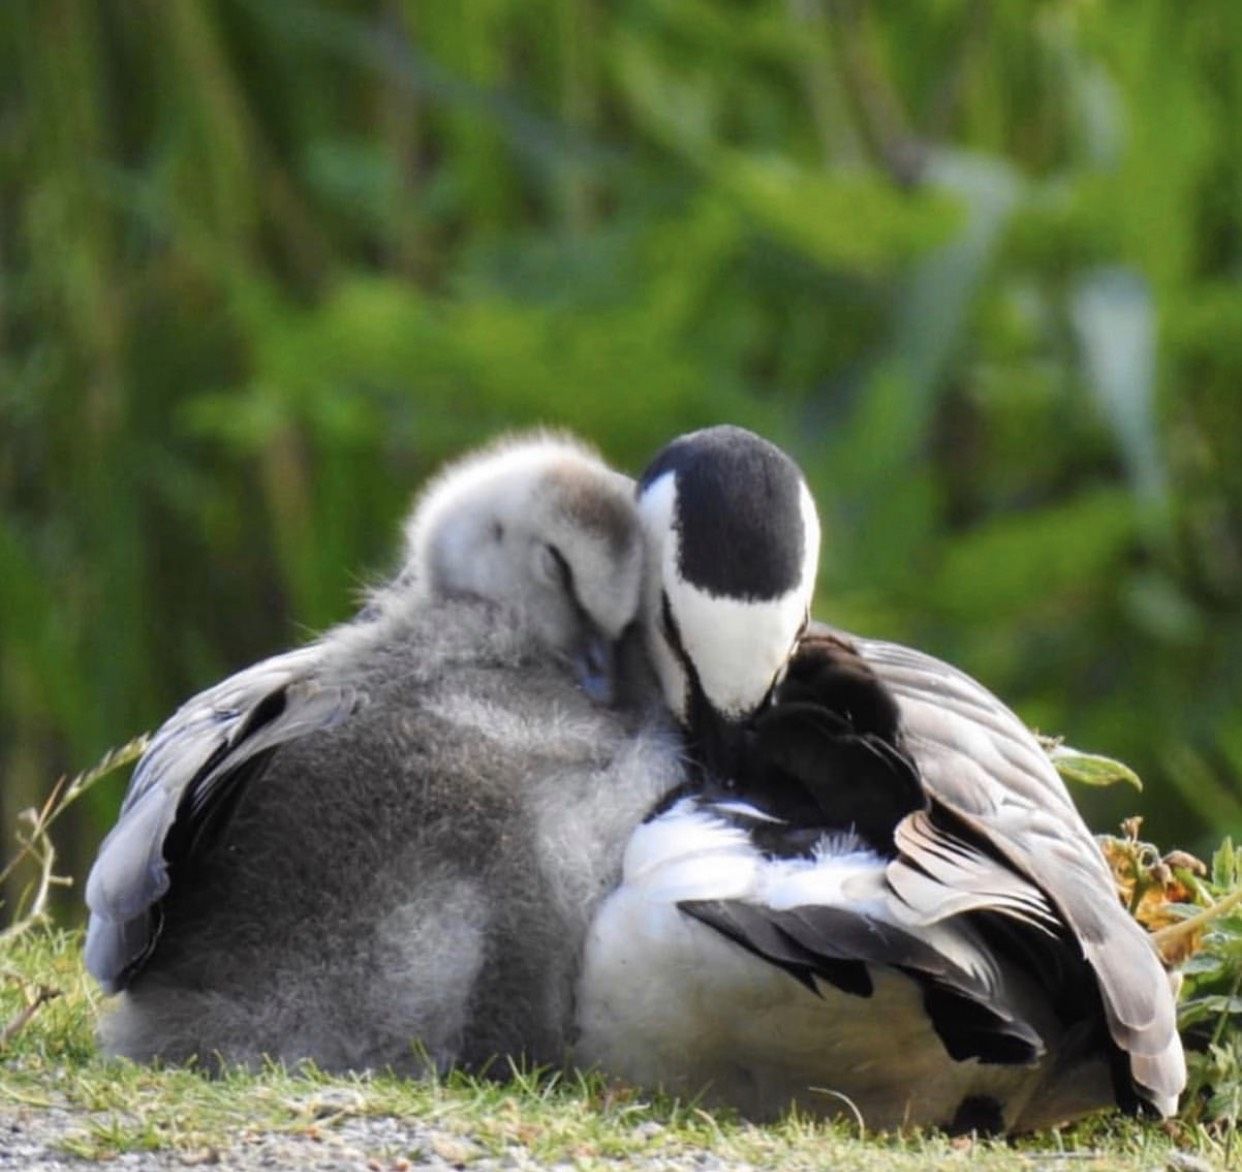
Geese Hug
A goose with black and white feathers is holding her young one. They are sitting on a grassy ground and the background is a natural green blur
An extreme close-up shot. Tender and warm mood full of love and security. calm and natural atmosphere conveying maternal care. cloudy daylight without shadows. wildlife focused photography style. colors include shades of gray, green, white and black.
Labels: Animal, Beak, Bird, Goose, Waterfowl, Anseriformes, Duck, Vulture, Grass, Blurred background, Gooses, Geese